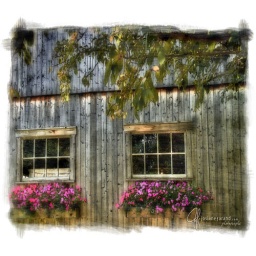
All rights reserved, Josiane Farand photography. The barn at Finnigan's market in Hudson, Qc